Cromac, Haute-Vienne

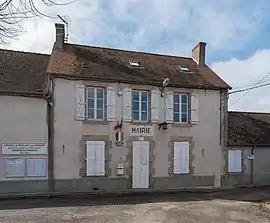
Town hall of Cromac

Cromac is a commune in the Haute-Vienne department in the Nouvelle-Aquitaine region in western France.